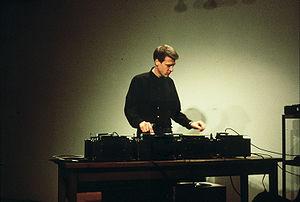
Christian Marclay, né en 1955 à San Rafael en Californie, est un musicien, compositeur et artiste plasticien suisse.